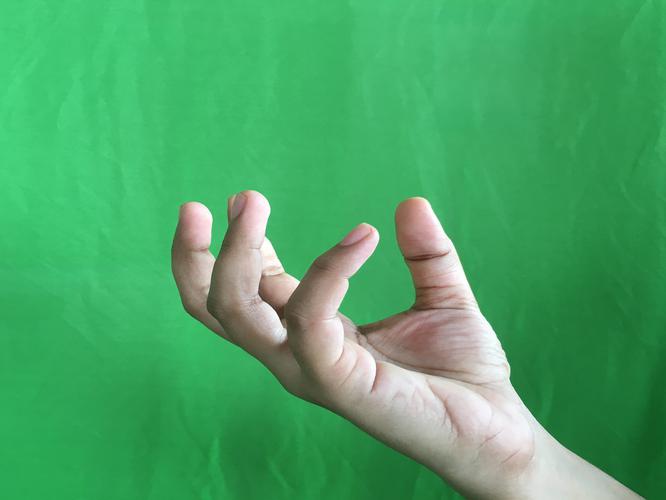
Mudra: Padmakosha
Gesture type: single_hand